Chinese ironclad Dingyuan

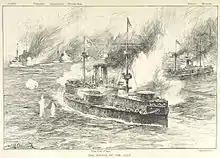
Sketch of "Dingyuan" (center) and "Zhenyuan" (right) under fire at the Yalu River

The year 1887 passed less eventfully, with the ships spending the bulk of the year in the Bohai Sea. Late in the year, another group of four European-built cruisers arrived, further strengthening the fleet and necessitating extensive maneuvers in 1888 to familiarize the crews with the rest of the fleet. The Beiyang Fleet adopted the same black, white, and buff paint scheme used by the Royal Navy at the time, repainting their vessels at some point in 1888. In 1889, the fleet was divided into two divisions; "Dingyuan" and several cruisers were sent on a tour of Korean ports while "Zhenyuan" and the rest of the fleet remained in the Bohai Sea for exercises. The two divisions rendezvoused in Shanghai in December, thereafter proceeding to Hong Kong for "Zhenyuan" and "Dingyuan" to be drydocked. They then cruised off Korea.